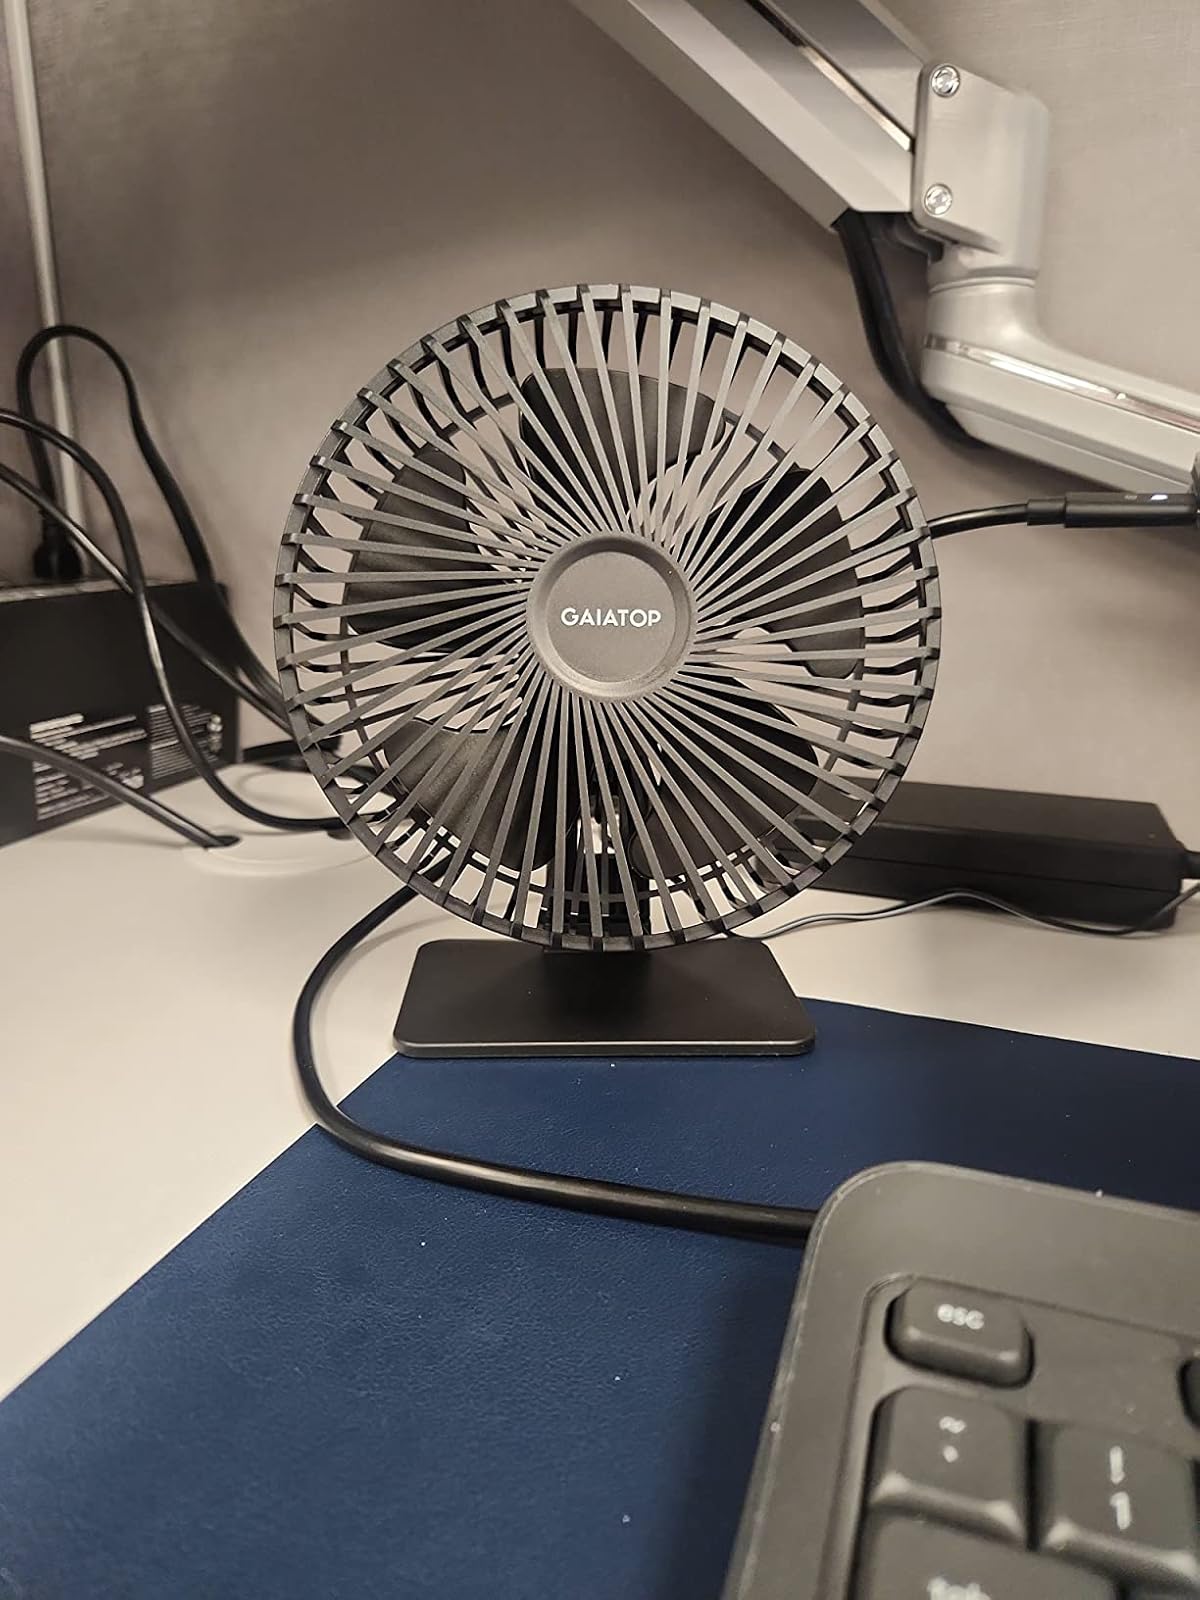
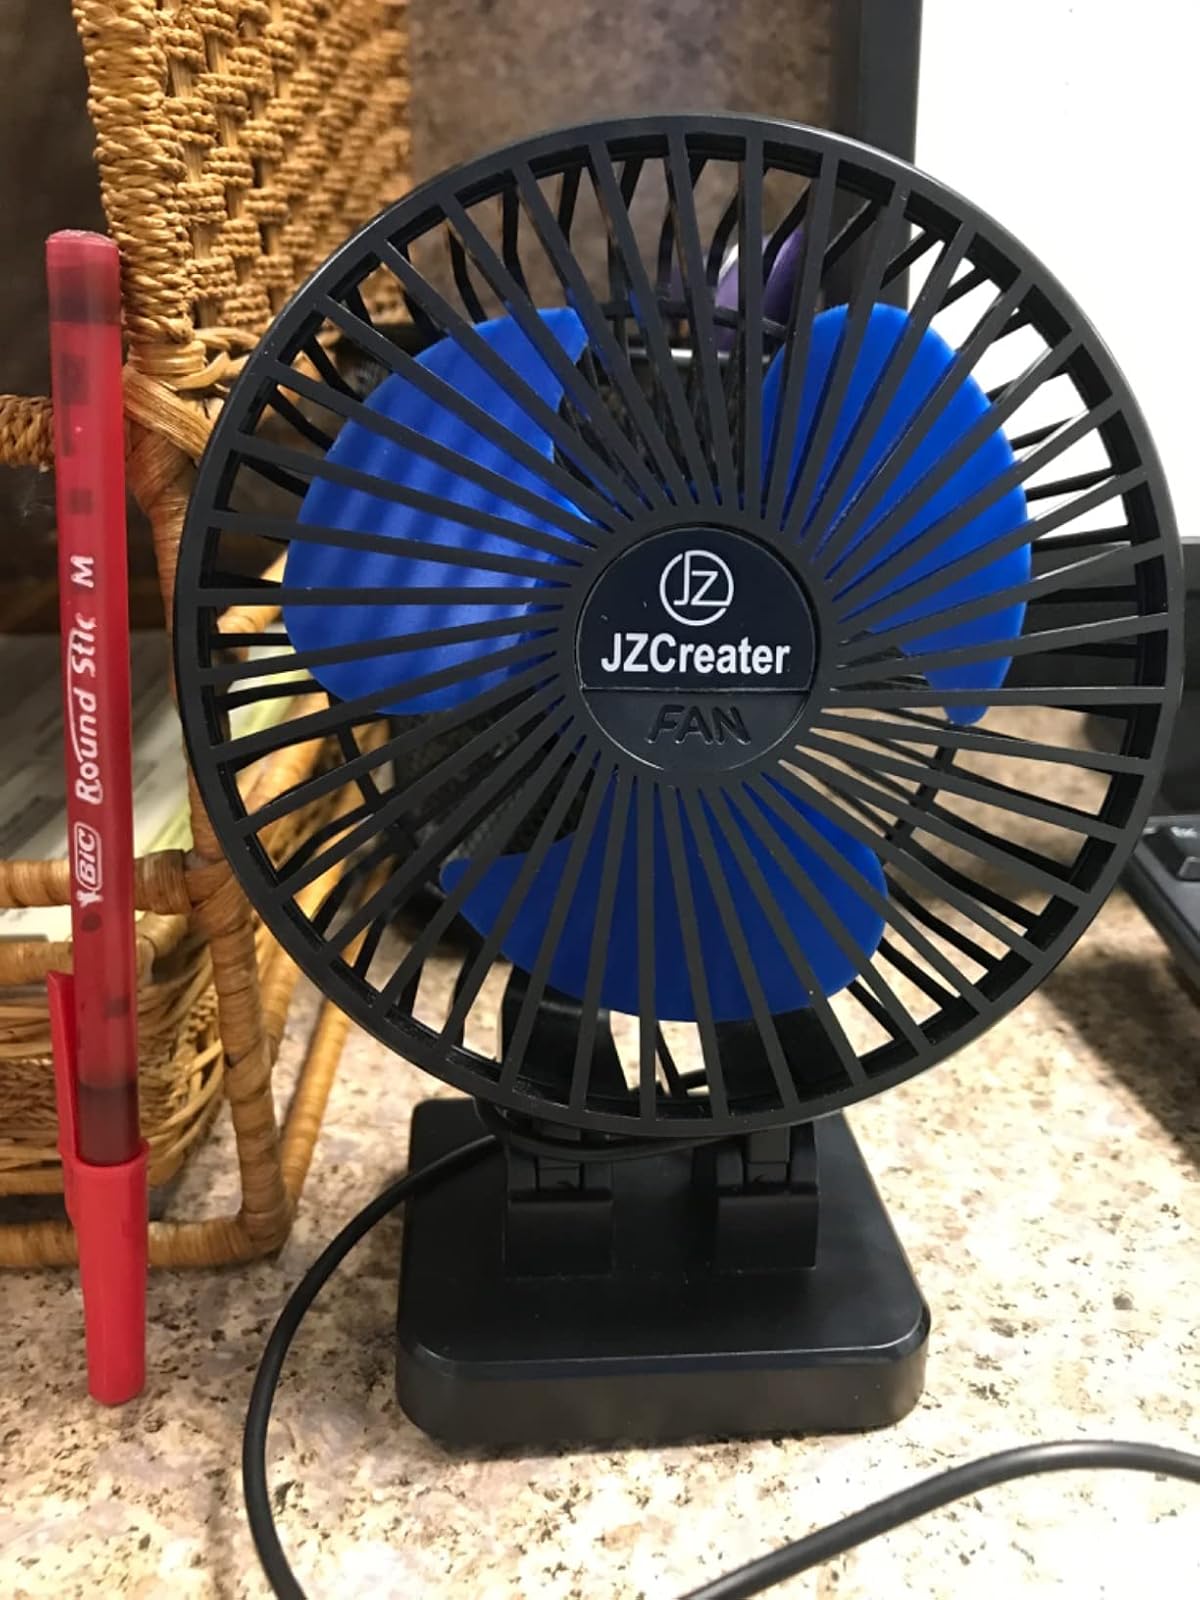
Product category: fan
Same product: no